Forestry

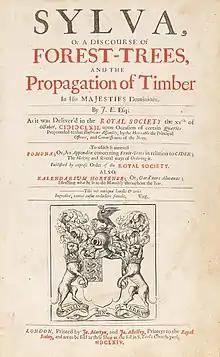
The first book edition of "Sylva"

The first major works about forestry in the English language included Roger Taverner's "Booke of Survey" (1565), John Manwood's "A Brefe Collection of the Lawes of the Forrest" (1592) and John Evelyn's "Sylva" (1662).